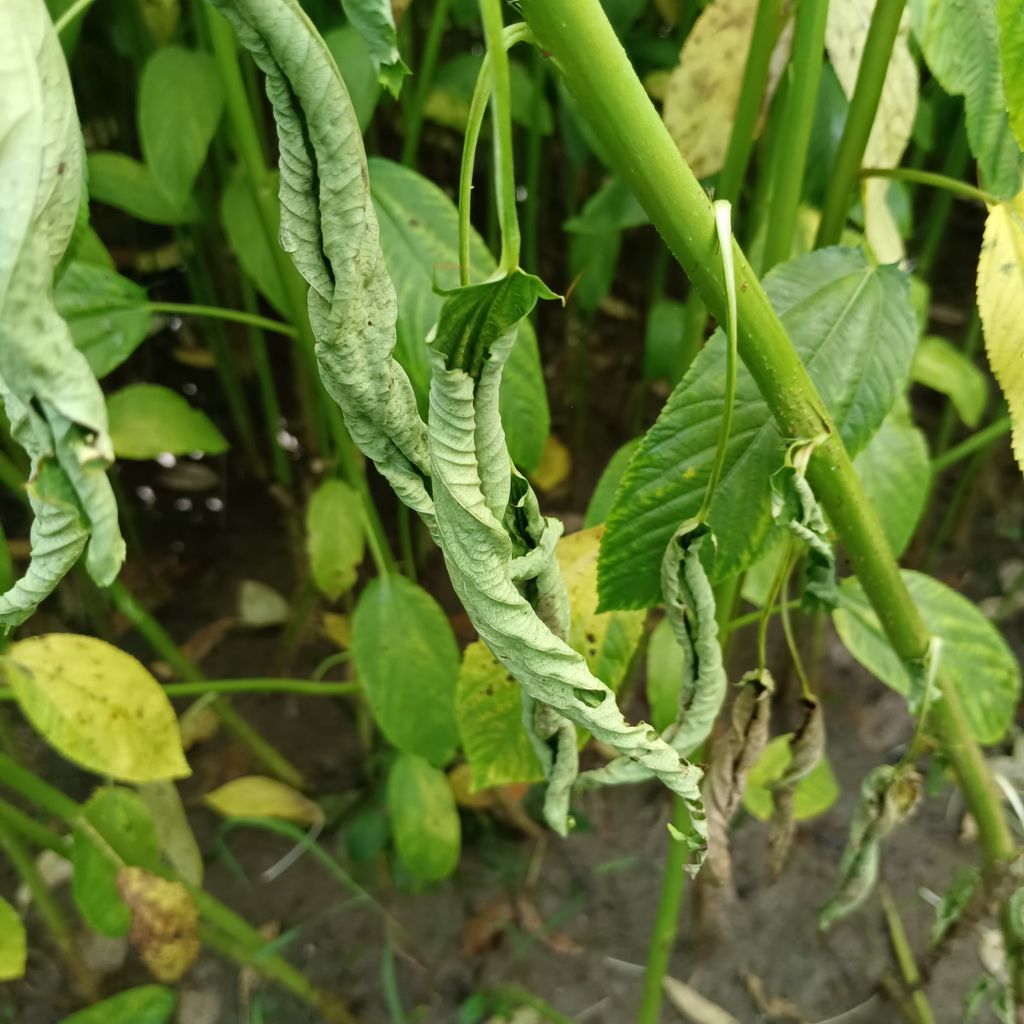
Label: Dieback